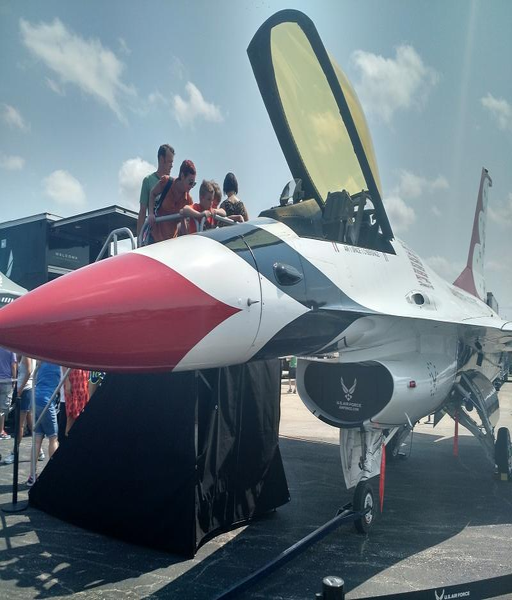
a family peers inside a jet .